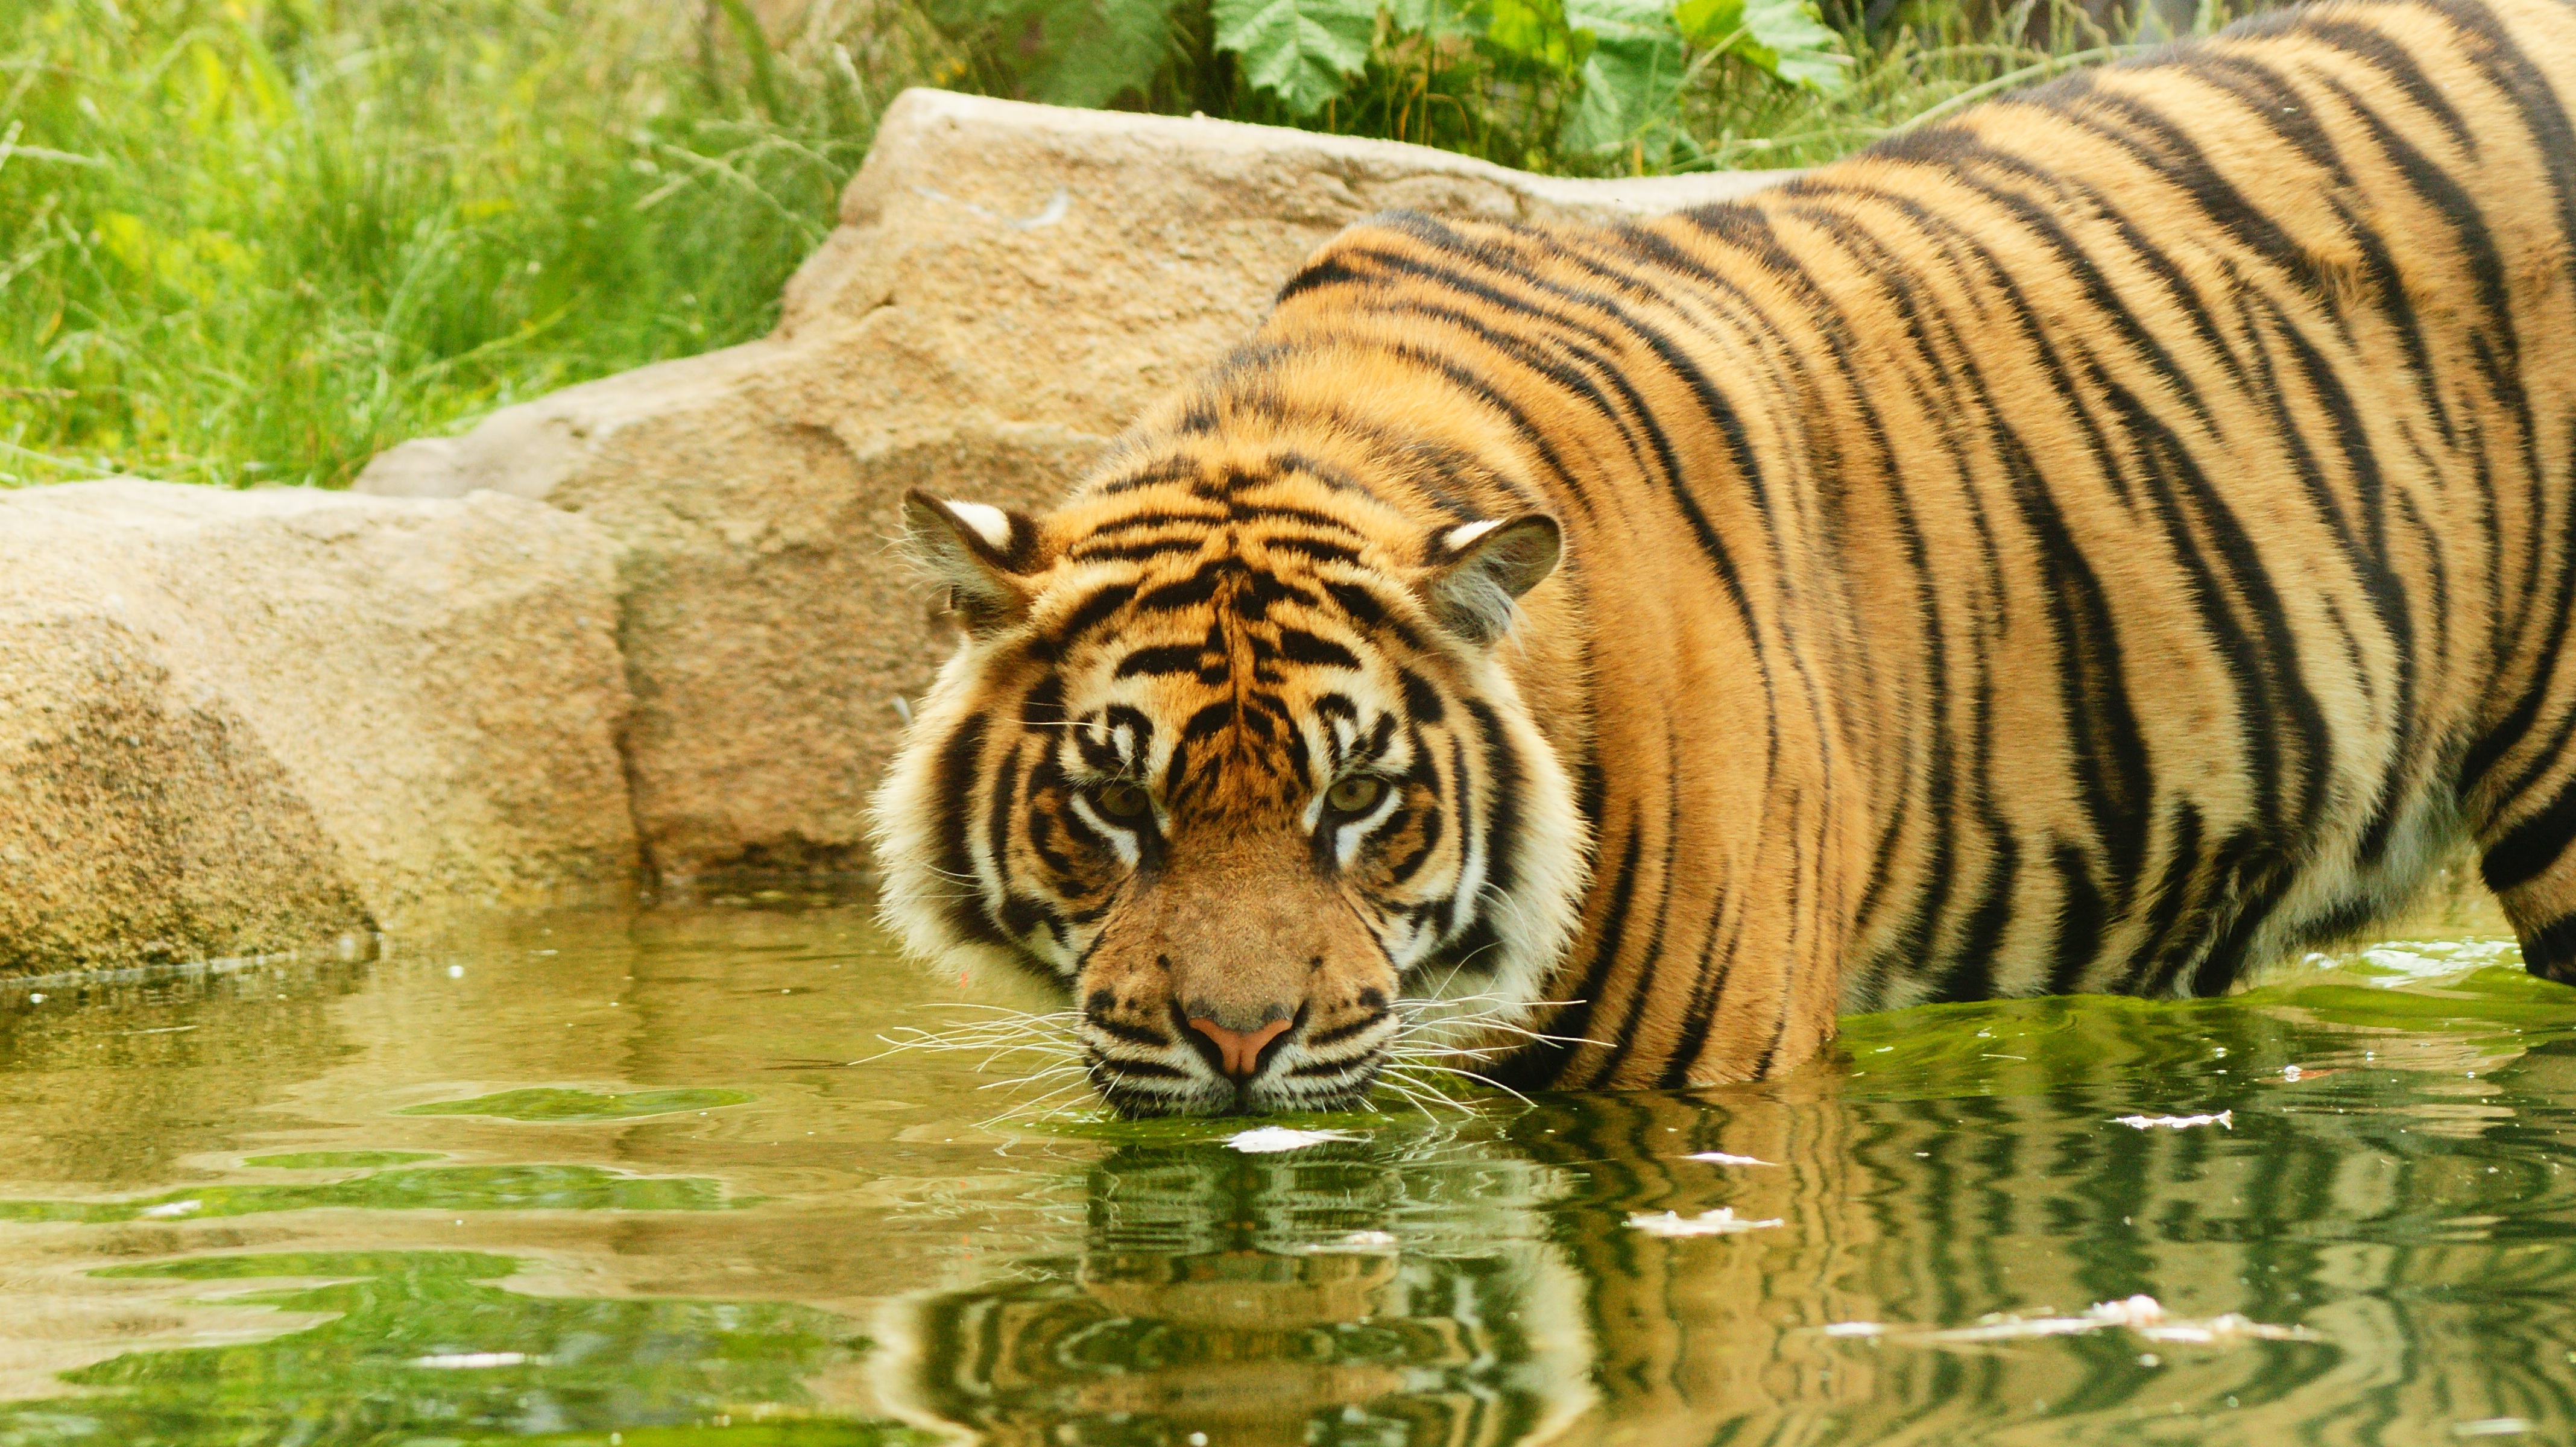
wildlife, wild, zoo, jungle, cat, feline, mammal, predator, fauna, savanna, striped, tiger, endangered, jaguar, carnivore, tigris, hunter, safari, sumatran, big cats, cat like mammal